Coaling (ships)

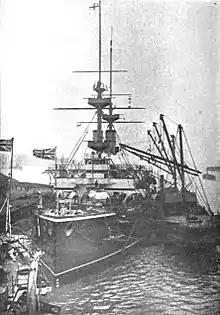
at a coaling station

The replacement of sailing ships with steam led to the requirement that coal be widely available. Coaling a warship was a much hated, dirty, and unavoidable task normally carried out in port with a collier alongside, during which time the ship was unable to fight and vulnerable to attack. Once coaling had started it continued day and night until completed.